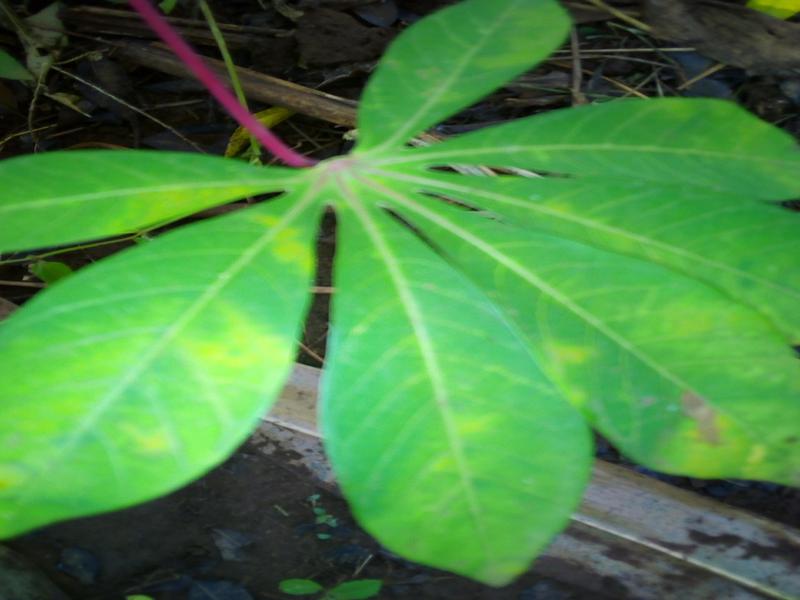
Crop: cassava
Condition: brown_streak_disease